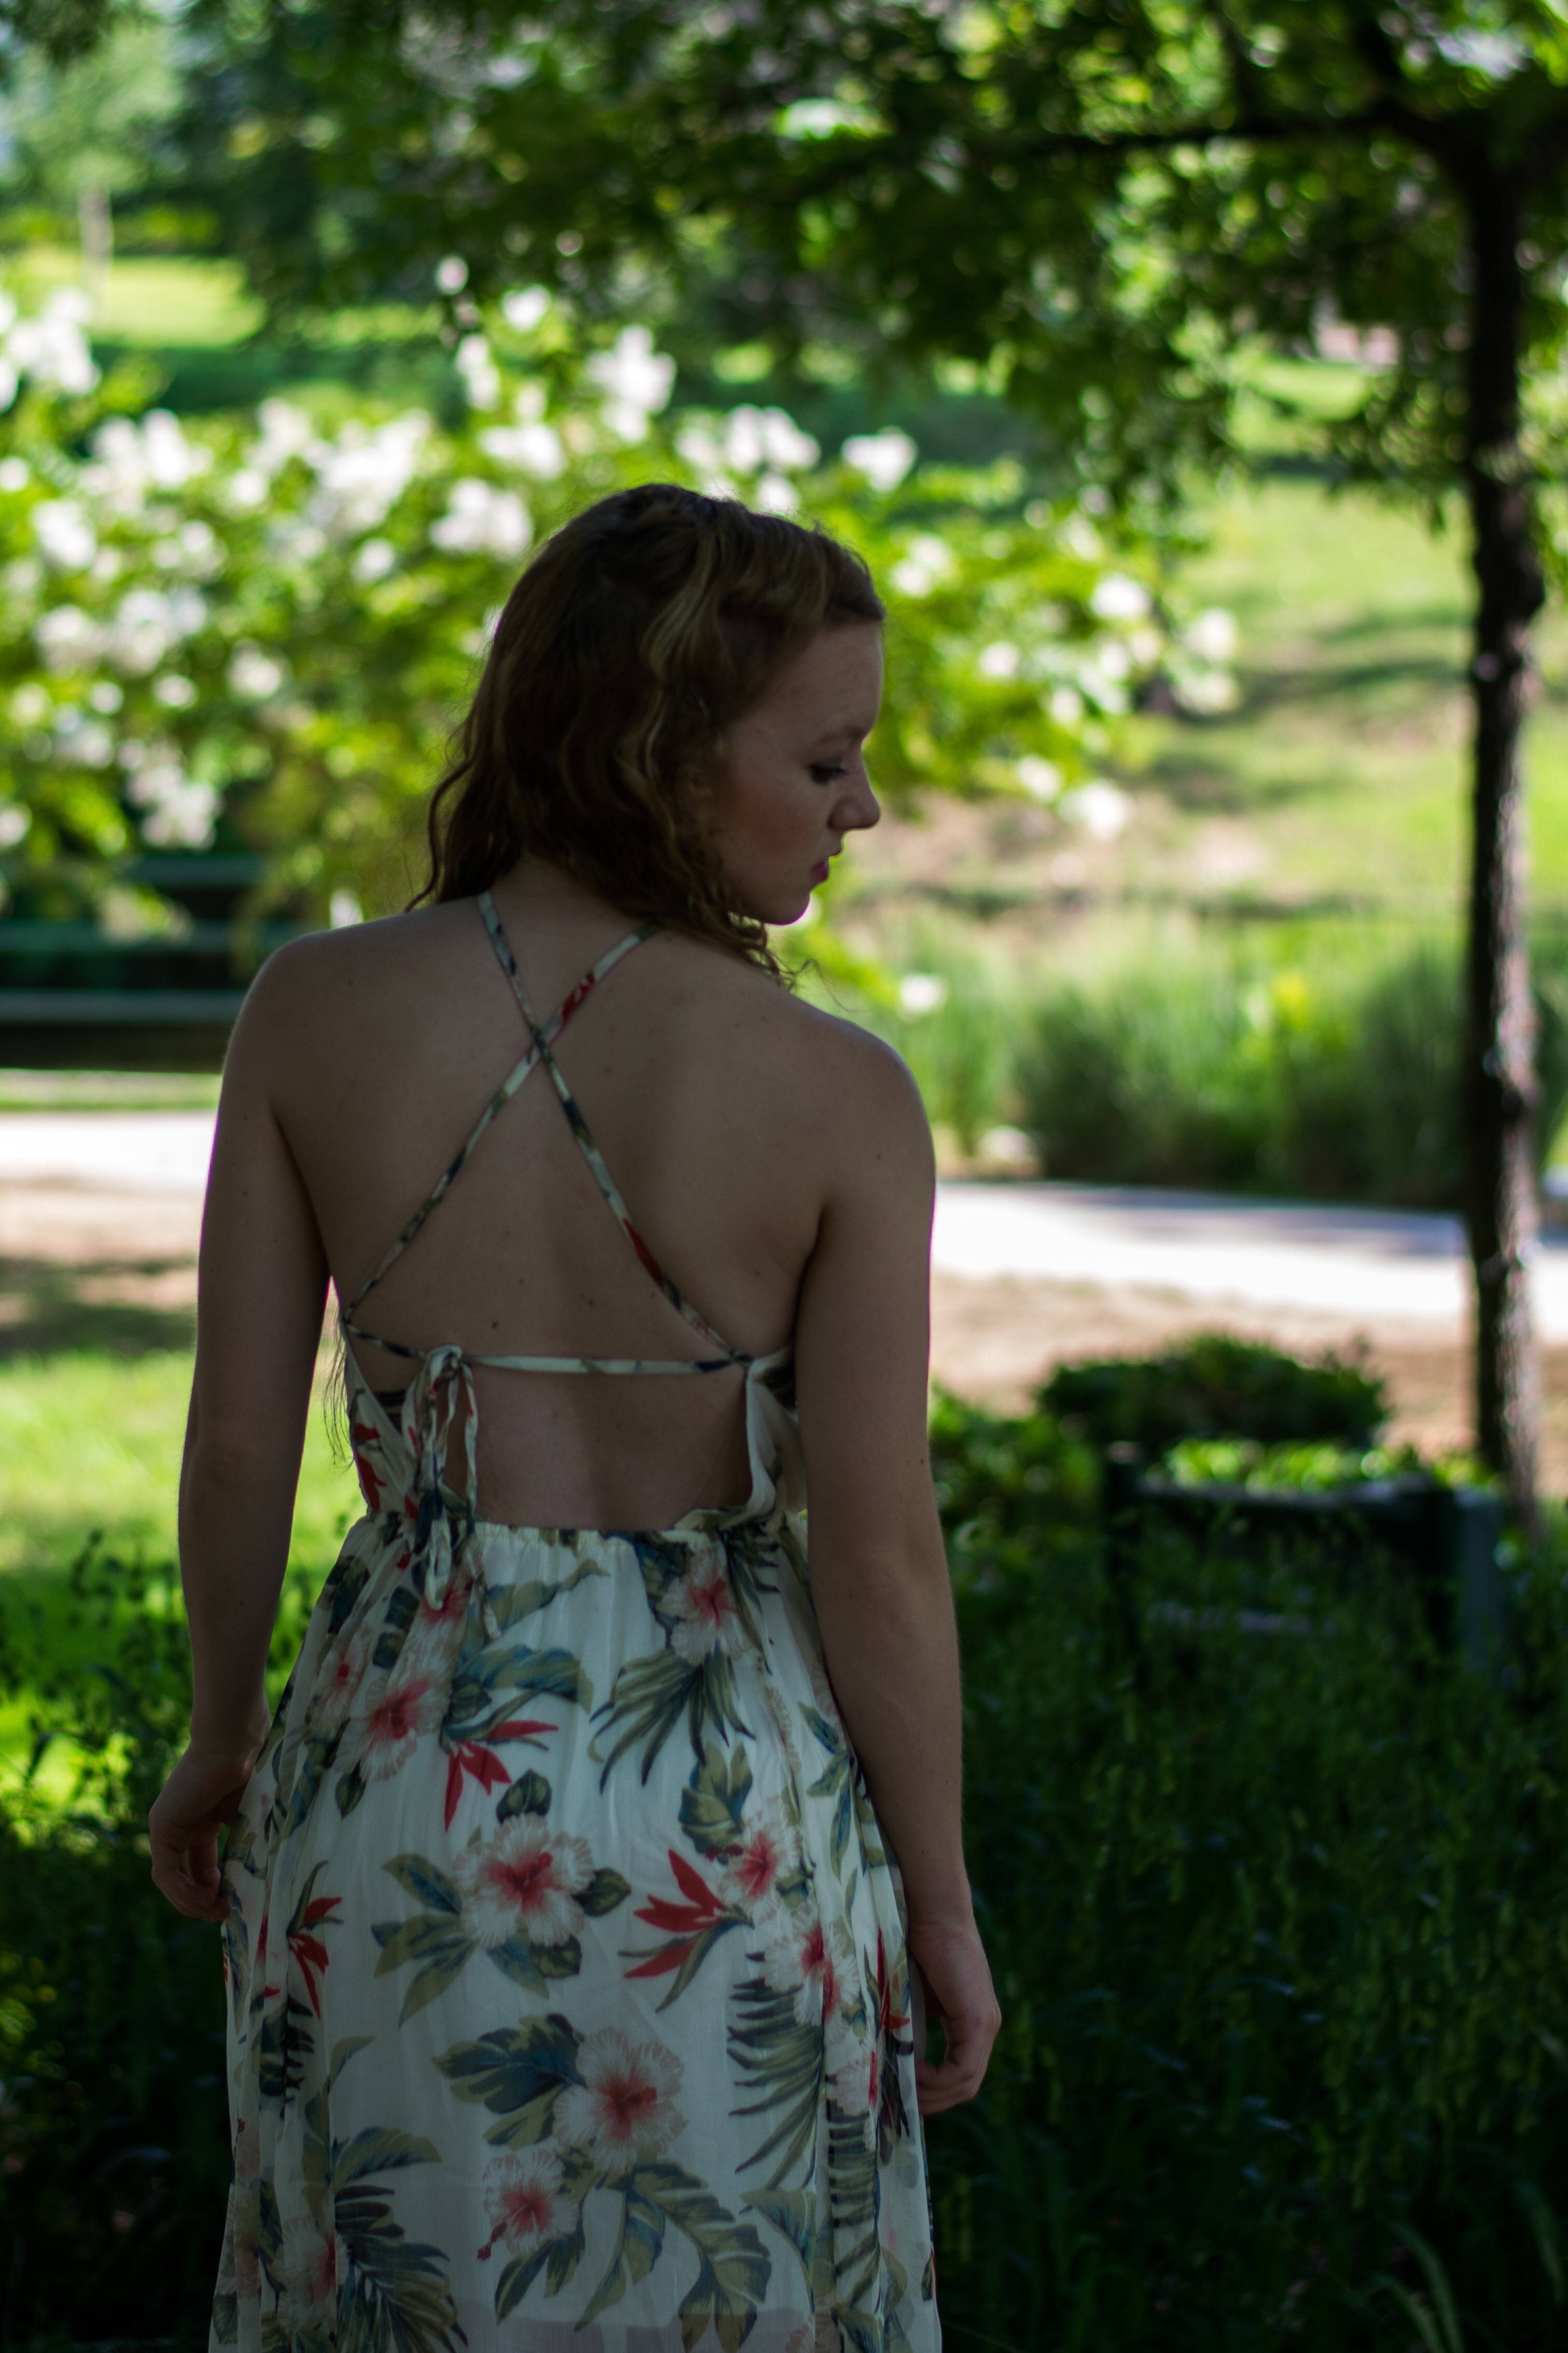
girl, woman, flower, model, spring, green, fashion, clothing, lady, bride, dress, photograph, beauty, photo shoot, portrait photography